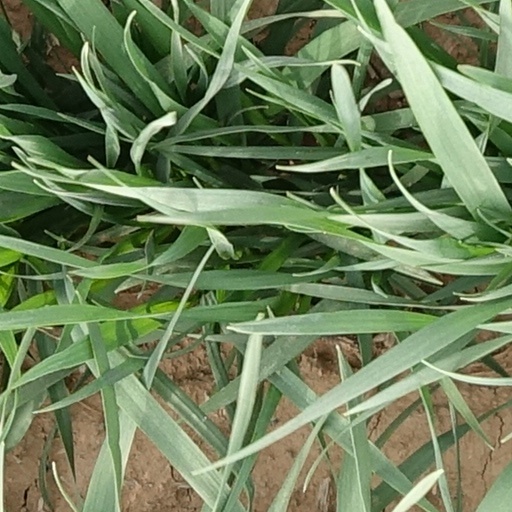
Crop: wheat